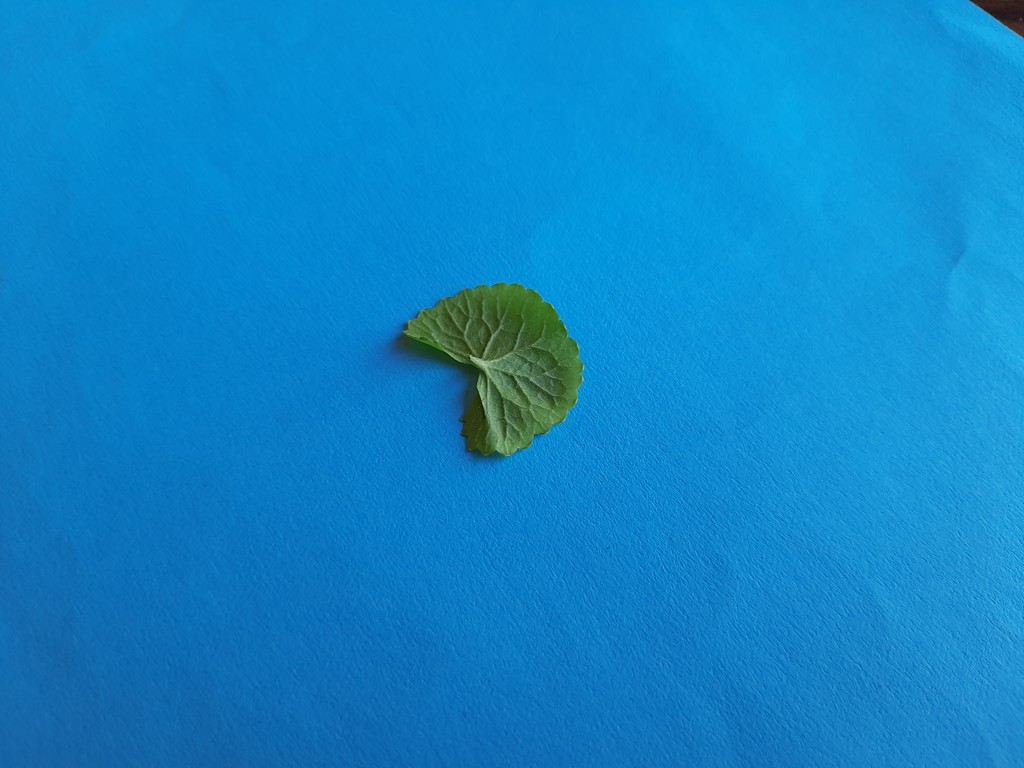
Label: Healthy